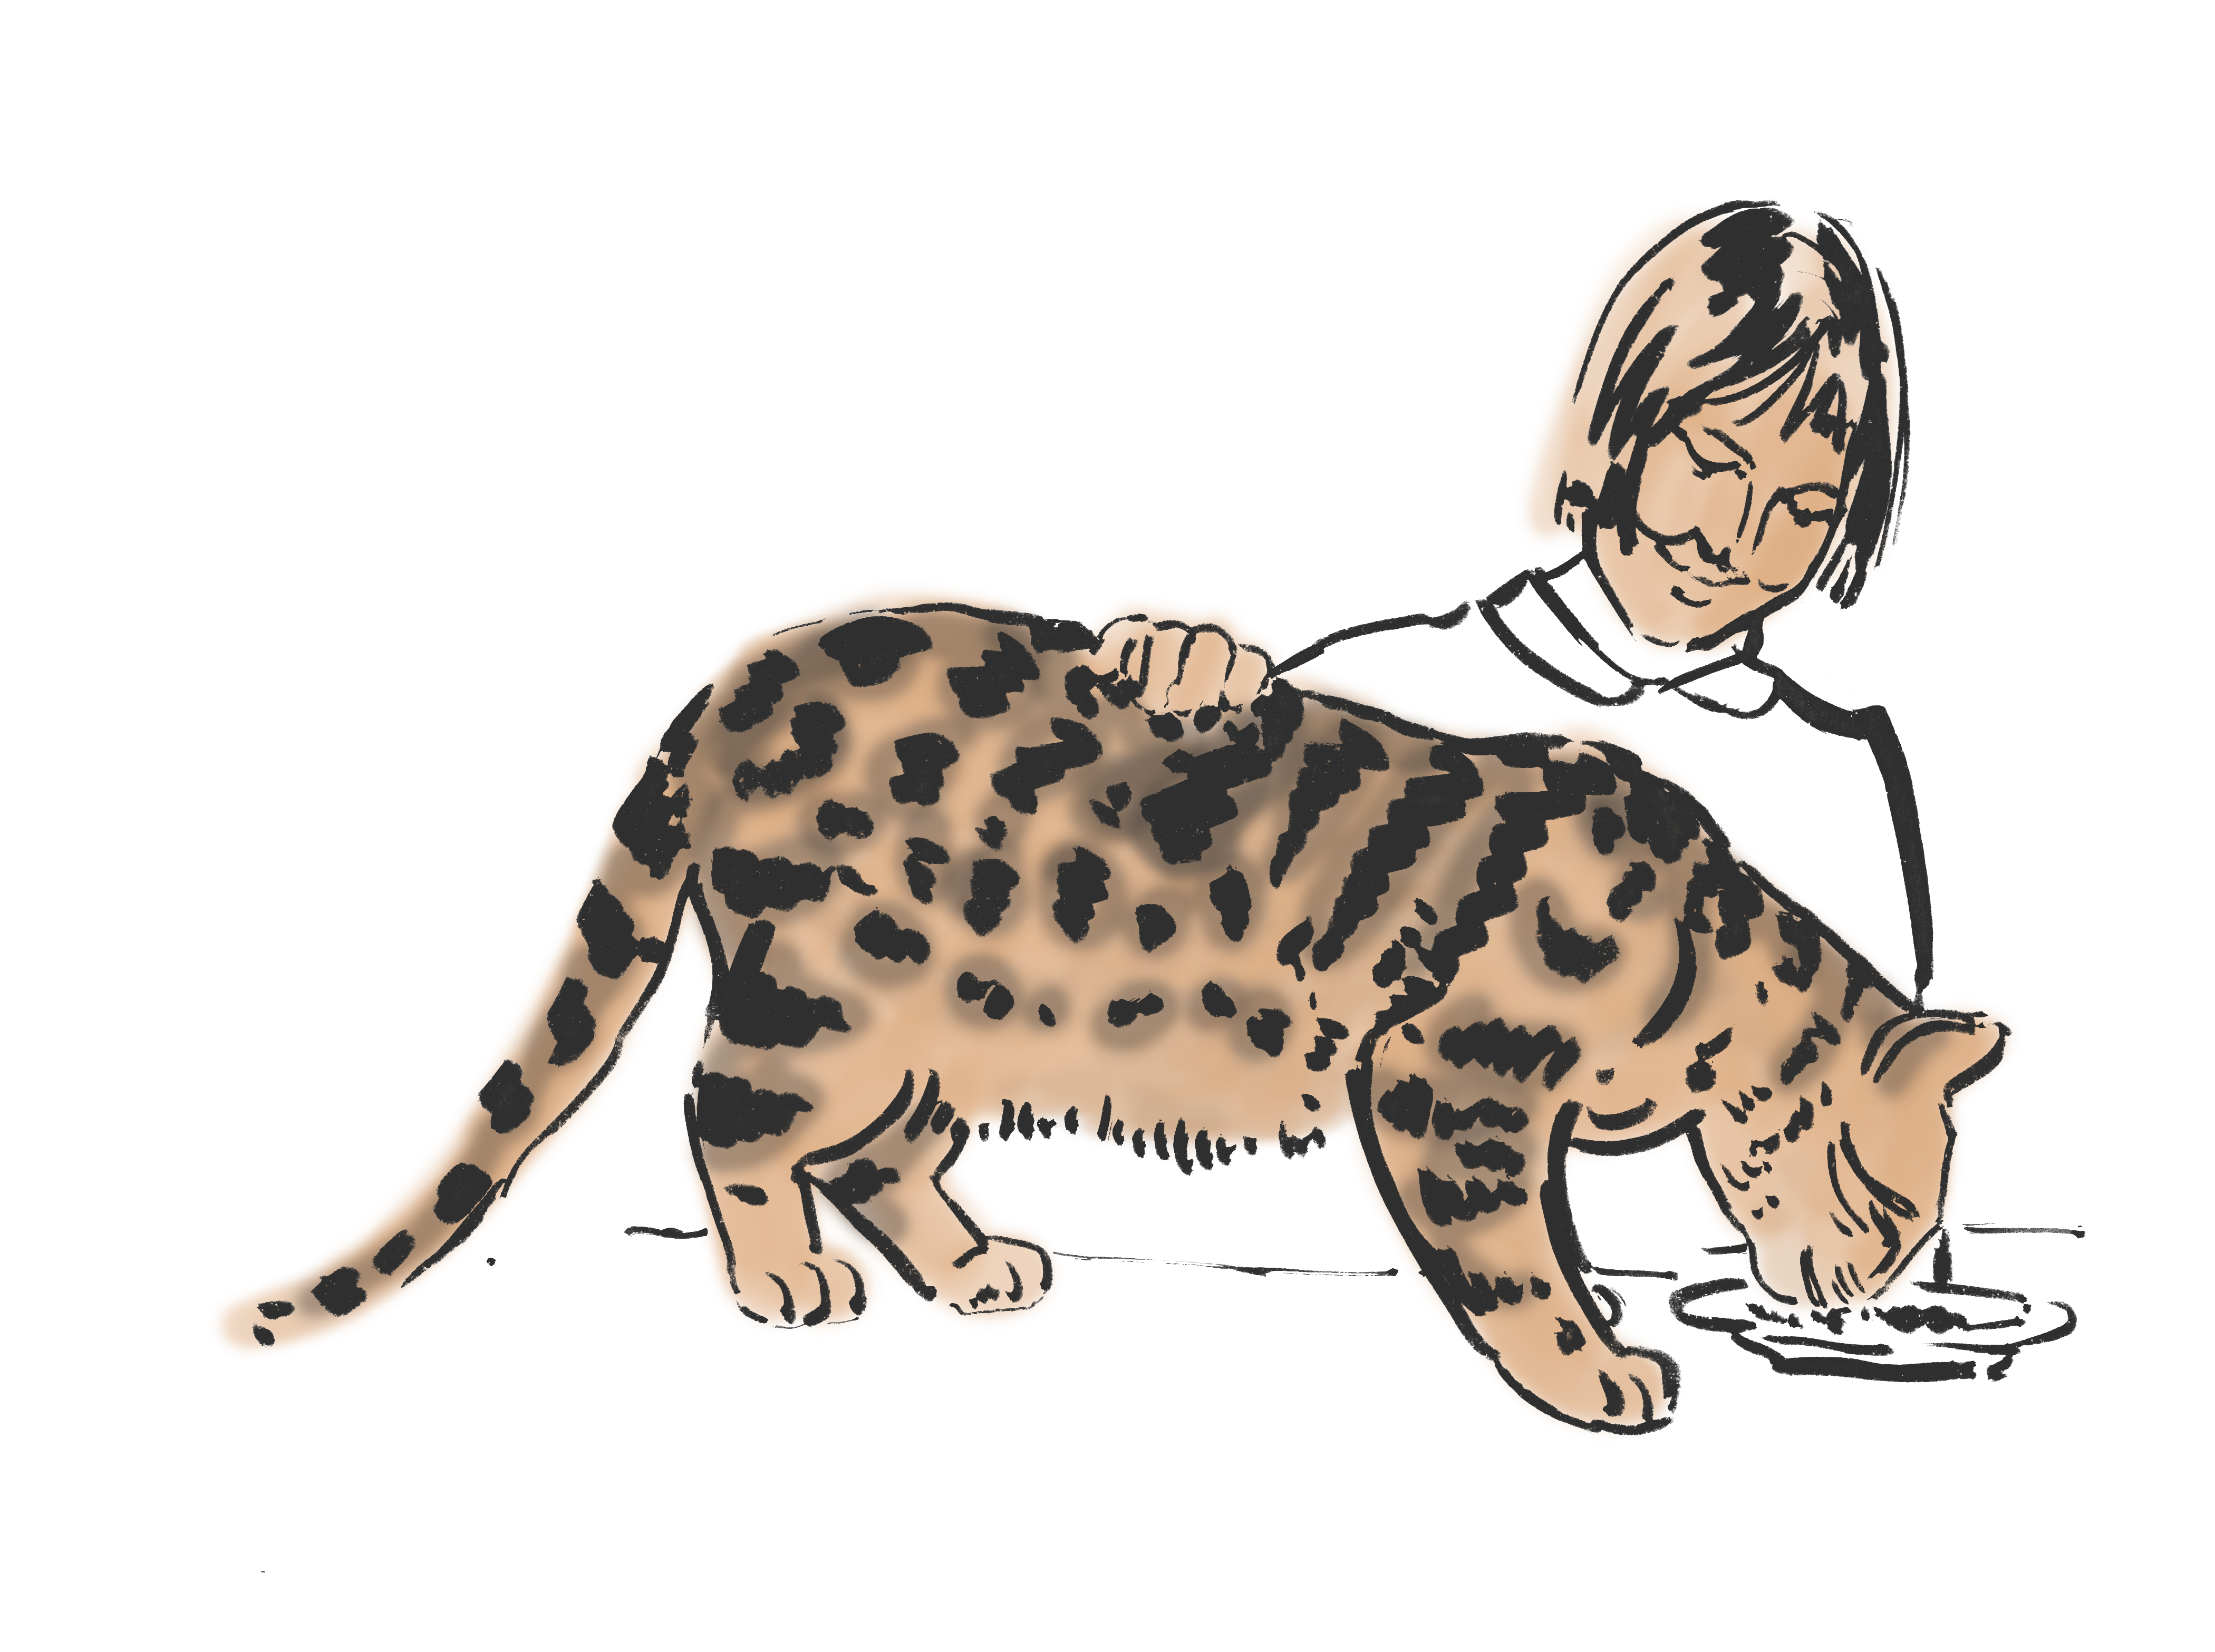
cat, mammal, child, feeding, savannah, illustration, vertebrate, jaguar, katze, flin, ftterung, enfance, feutrepinceau, mdchen, fillette, streicheln, nourrir, cartoon, ocelot, bengal, animal figure, small to medium sized cats, cat like mammal